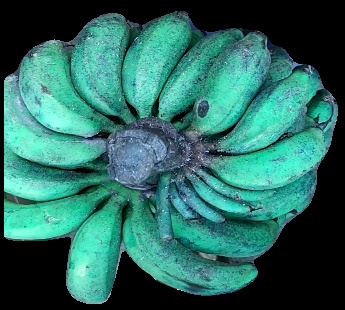
Variety: rasbale
Grade: grade3